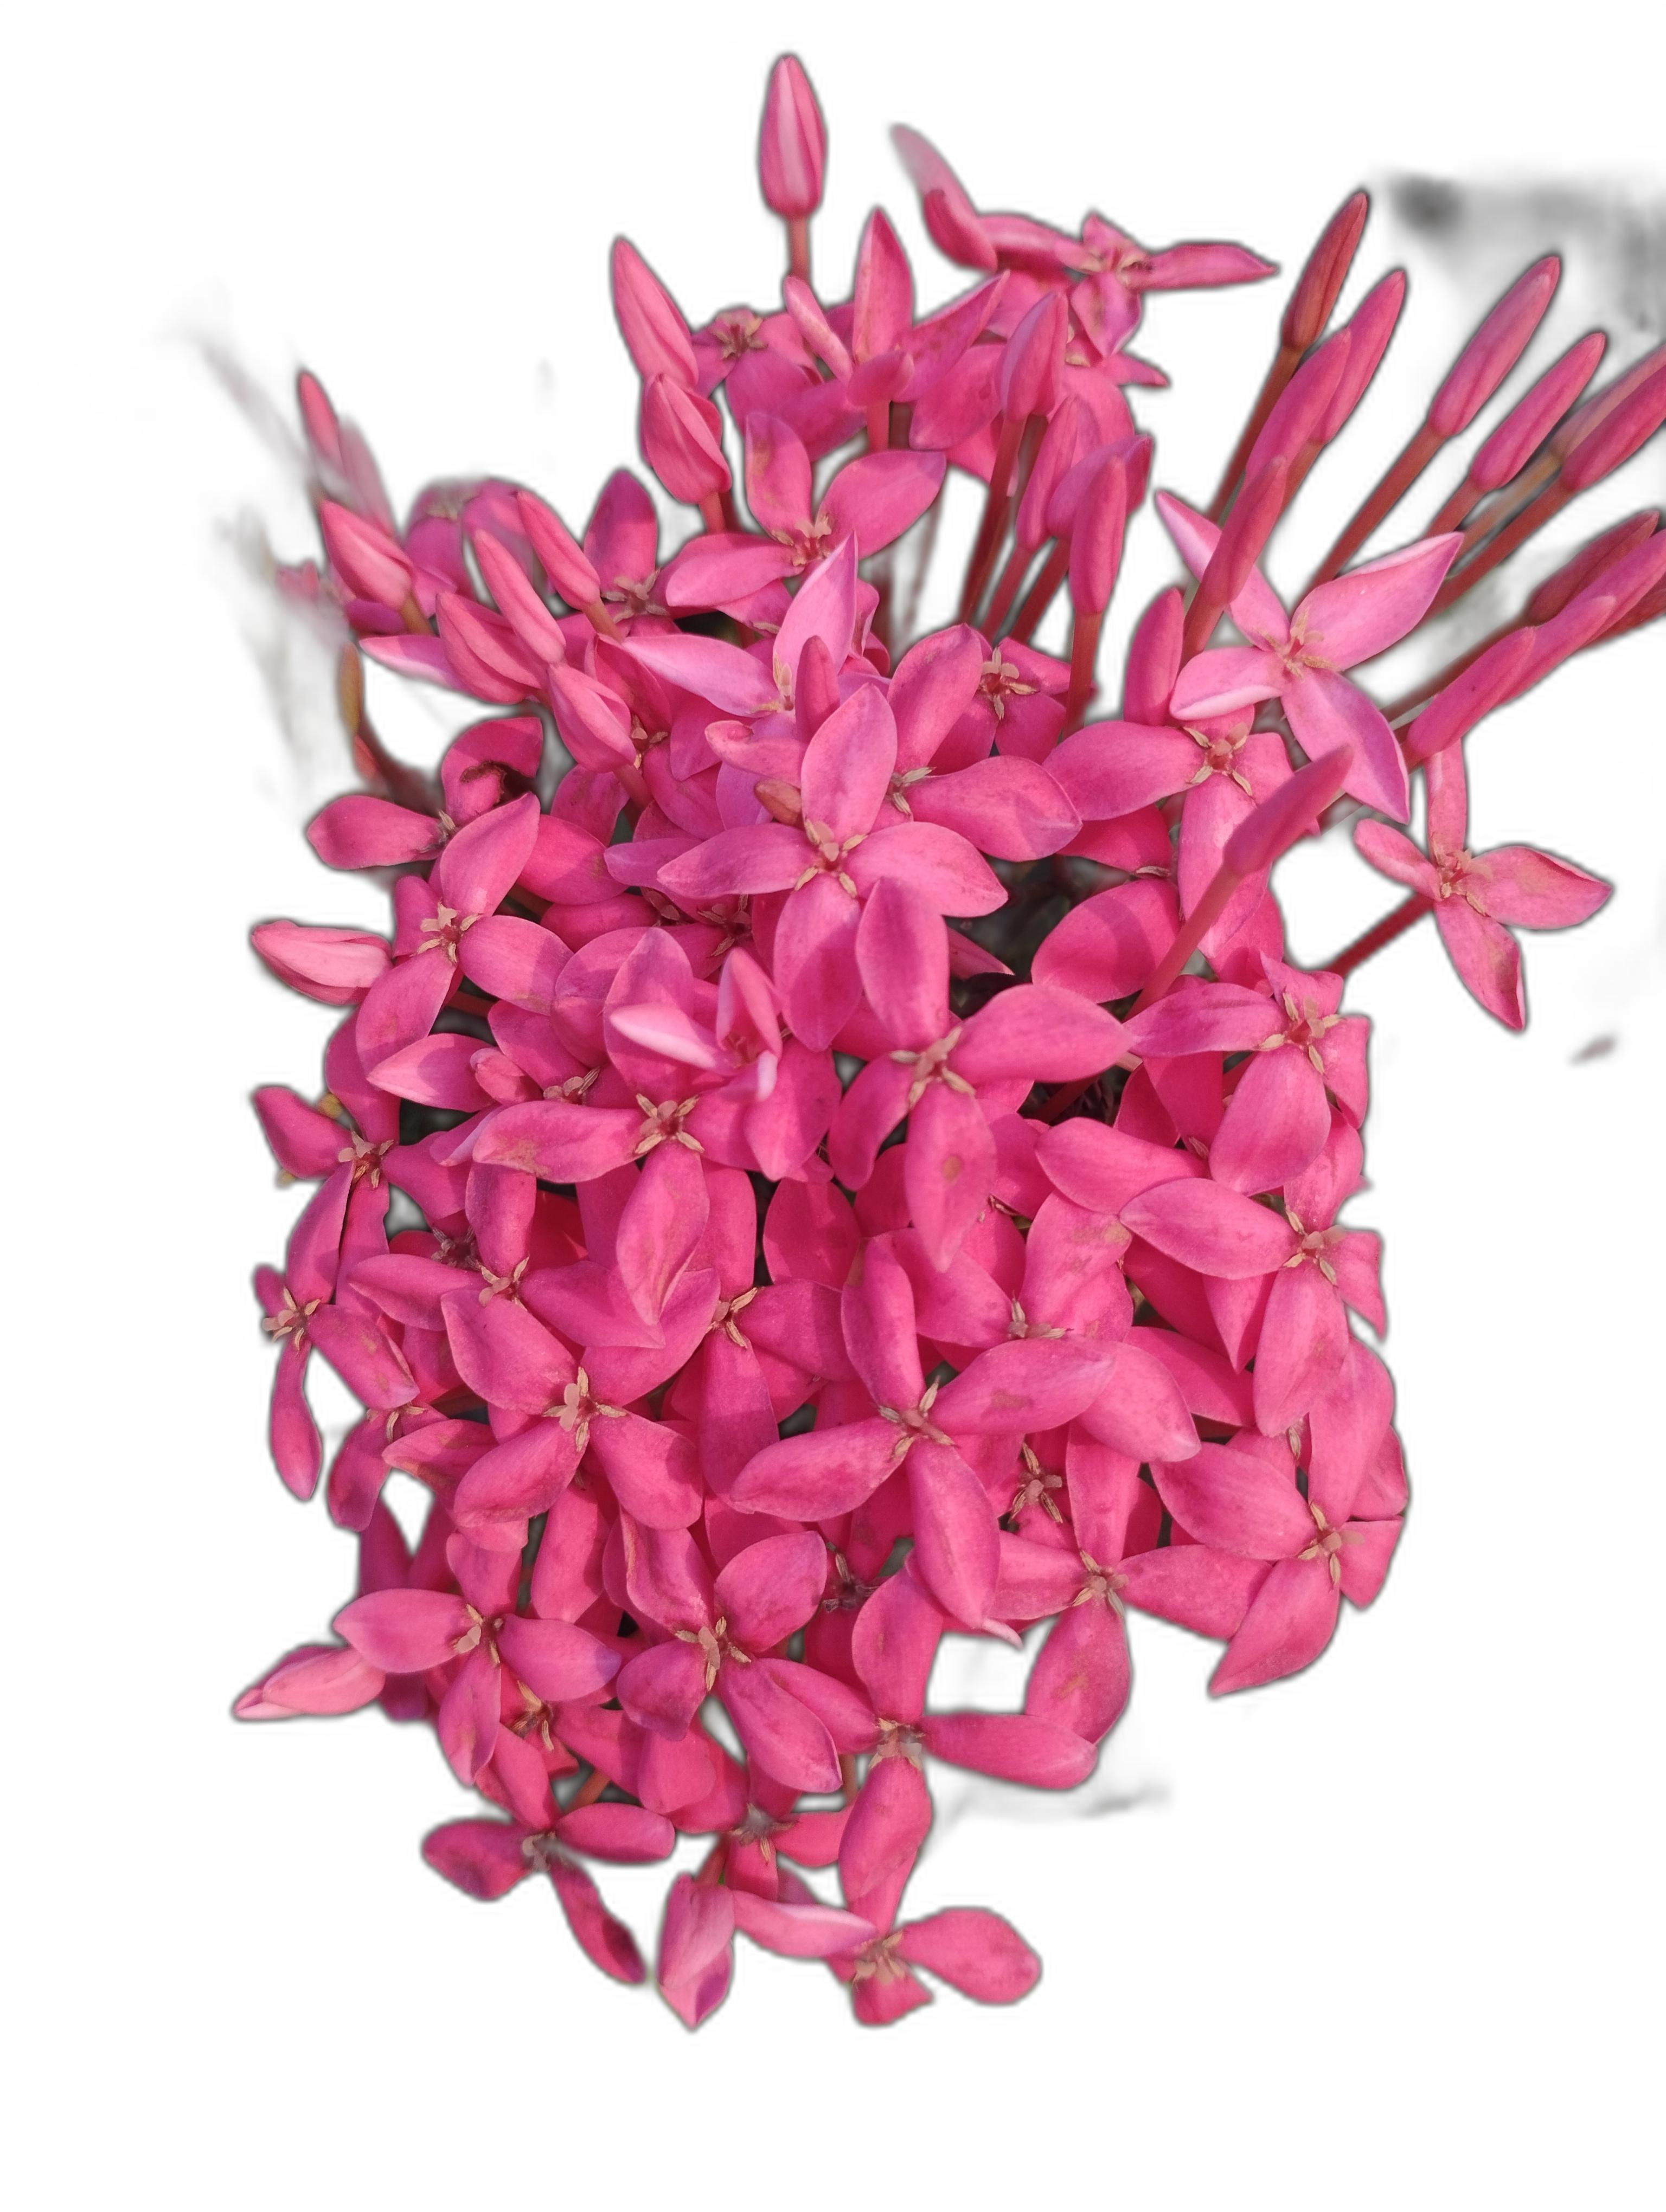
Label: Jungle geranium